List of dreadnought battleships of the Royal Navy

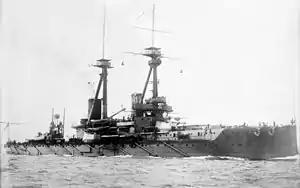
HMS "Bellerophon"

The "Bellerophon"-class battleships, , , and , were the first Royal Navy dreadnoughts to be built after "Dreadnought", from 1906–1909. The sisters retained much of HMS "Dreadnought"s design, such as her 45-calibre Mk X guns and their arrangement, but had changes like the relocation of the foremast behind the forward funnel and an improved secondary armament. The "Bellerophon" sisters were long and displaced and retained "Dreadnought"s means of propulsion, two steam turbines powering four shafts, and her speed of . The thickness of the "Bellerophon"s belt armour, at its thickest, was an inch thinner than that of "Dreadnought"s at her thickest.